Homelessness in the United States

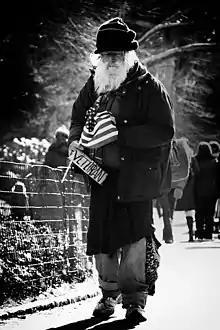
A homeless veteran in New York, 2008

The Great Depression of the 1930s caused a devastating epidemic of poverty, hunger, and homelessness. There were two million homeless people migrating across the United States. Many lived in shantytowns they called "Hoovervilles" deriding the President they blamed for the Depression. Residents lived in shacks and begged for food or went to soup kitchens. Authorities did not officially recognize these Hoovervilles and occasionally removed the occupants for technically trespassing on private lands, but they were frequently tolerated out of necessity. When Franklin D. Roosevelt took over the presidency from Herbert Hoover, he passed the New Deal, which greatly expanded social welfare, including providing funds to build public housing.